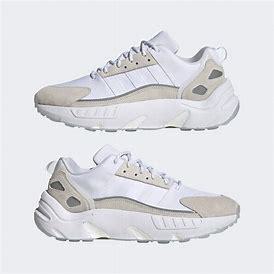
Brand: Adidas
Model: ZX 22 Boost